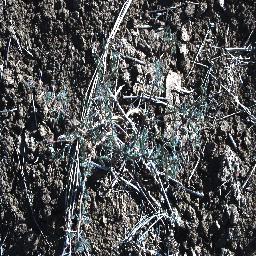
Label: prickly_acacia